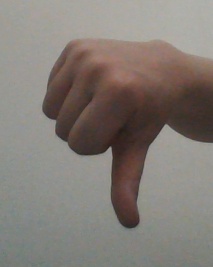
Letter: waw